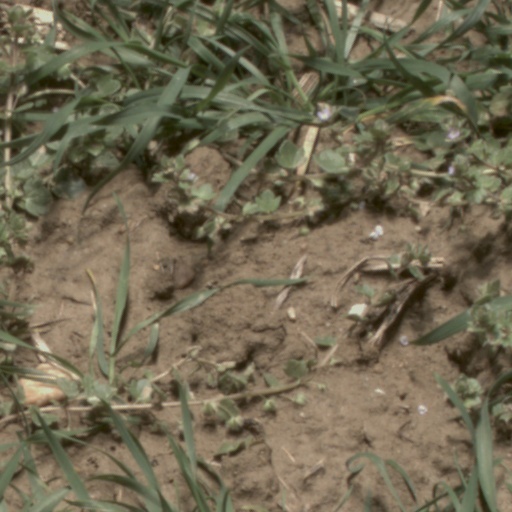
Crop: wheat